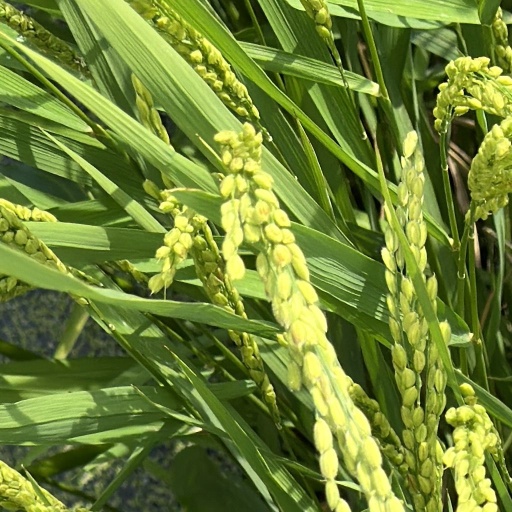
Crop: rice